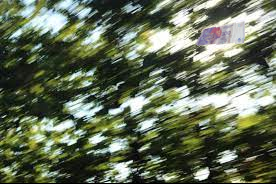
Denominación: 100